Finnish submarine Vesikko

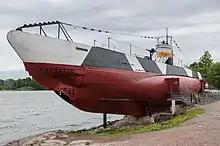
A view of the submarine as of 2017.

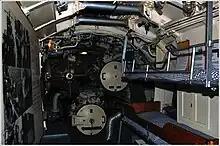
Inside "Vesikko" in the torpedo room.

In January 1945, the Allies' Commission responsible for monitoring the observance of the Peace treaty ordered the Finnish submarines to be disarmed, and in 1947 according to the terms of the Paris Peace Treaty, the Finnish Defence Forces were forbidden to have any submarines. The Finnish submarines "Vetehinen", "Vesihiisi", "Iku-Turso", and "Saukko" were sold to Belgium to be scrapped in 1953. "Vesikko" was spared because the Finnish Defence Forces hoped that Finland could in future gain permission to use submarines again, and "Vesikko" was then meant to be used for training purposes. "Vesikko" was stored at the Valmet Oy dock in Katajanokka district in Helsinki.